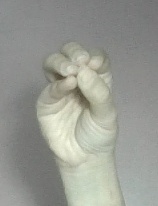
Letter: ha